Mike Duco

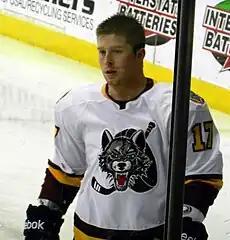
Duco with the Chicago Wolves in 2011

Michael Duco (born July 8, 1987) is a Canadian former professional ice hockey player. Duco played 18 games in the National Hockey League with the Florida Panthers and Vancouver Canucks between 2009 and 2012, spending most of his professional career in the minor-league American Hockey League and ECHL. Prior to becoming a professional, Duco spent five seasons with the Kitchener Rangers of the major junior Ontario Hockey League. After retiring from playing in 2017, Duco became the interim head coach of the Elmira Jackals in the ECHL; subsequently, he was the last coach of the team before it folded.